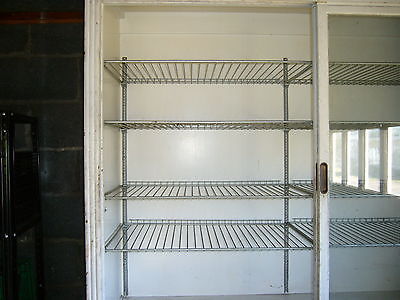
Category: cabinet